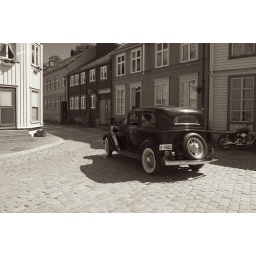
Suddenly, a long procession of veteran cars passed us while walking around Bakklandet..